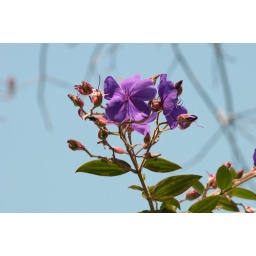
Small purple flower against sky